Jean Twenge

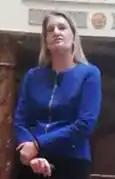
Twenge in 2018

Jean Marie Twenge (born August 24, 1971) is an American psychologist researching generational differences, including work values, life goals, and social attitudes. She is a professor of psychology at San Diego State University, author, consultant, and public speaker. She has examined generational differences in work attitudes, life goals, developmental speed, sexual behavior, and religious commitment.